Hemibungarus

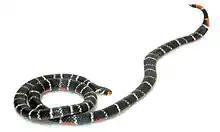
"Hemibungarus calligaster"

Hemibungarus is a genus of venomous elapid snakes commonly known as barred coral snakes.